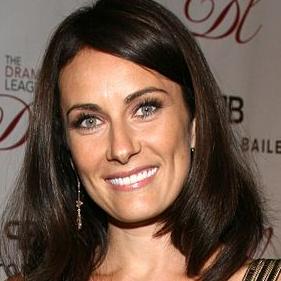
Age: 32